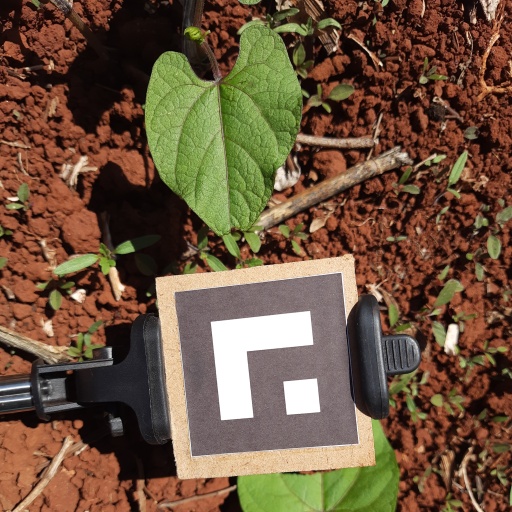
Observations: wavy surface, eating holes in the edge, under sunlight